Micro Four Thirds system

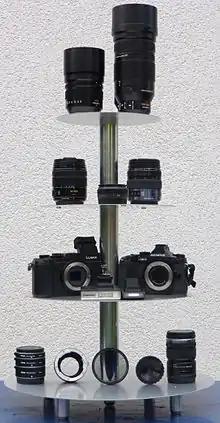
Some components of the digital camera system Micro Four Thirds (from the upper left to the lower right): fast prime lens for portraits, telephoto zoom lens, superzoom, wide-angle lens, standard zoom lens, camera body with articulating electronic viewfinder, camera body with fixed electronic viewfinder, system flashlight, pluggable flashlight, a set of three extension tubes, mechanical lens mount adapter for Leica R, polarising filter, pin hole lens, macro zoom lens

As of , Olympus, Panasonic, Cosina Voigtländer, Carl Zeiss AG, Jos. Schneider Optische Werke GmbH, Komamura Corporation, Sigma Corporation, Tamron, Astrodesign, Yasuhara, and Blackmagic Design have a commitment to the Micro Four Thirds system.